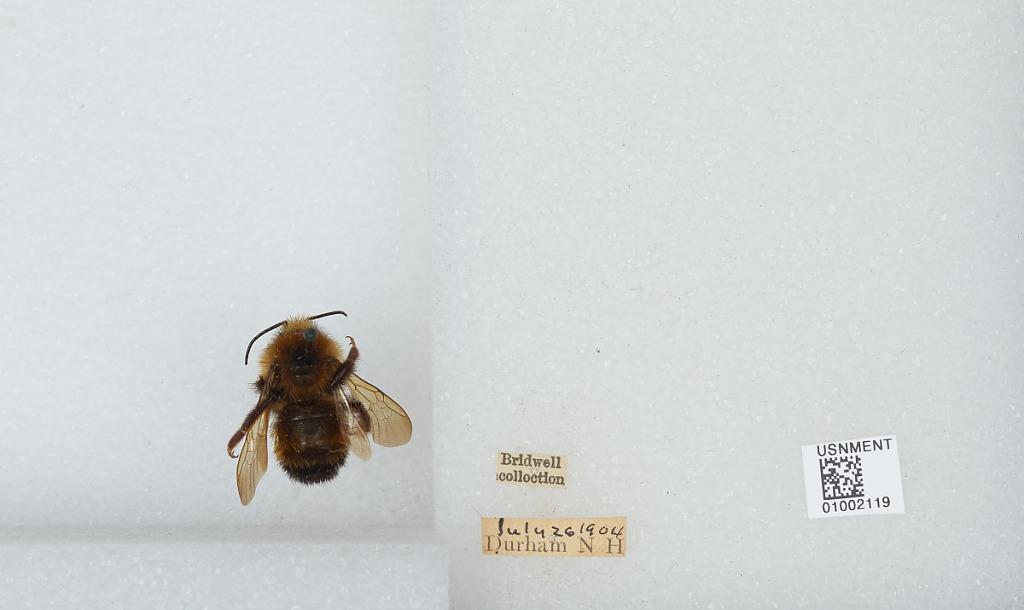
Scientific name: Bombus (Fervidobombus) fervidus fervidus (Fabricius)
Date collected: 1904-7-26
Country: United States
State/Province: New Hampshire
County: Strafford
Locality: Durham
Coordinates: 43.1339, -70.9264